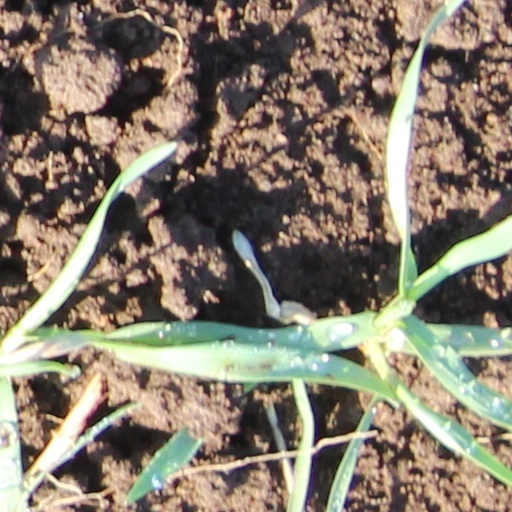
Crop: wheat